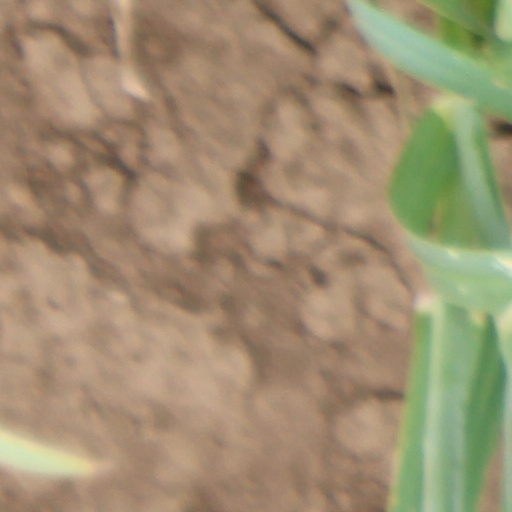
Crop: wheat